2023 International Championship

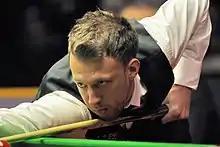
The defending champion Judd Trump (pictured) was beaten by Stephen Maguire in the last-32.

The last-32 matches were played on 7 November. Thepchaiya Un-Nooh defeated fourth seed Allen , and Jordan Brown beat eighth seed Kyren Wilson .